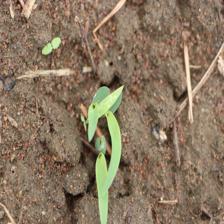
Label: Sorghum